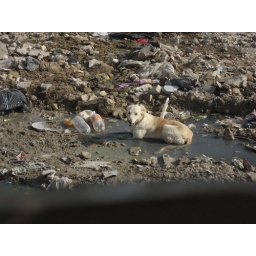
It's so hot out the dog lays in sewage water to try and stay cool